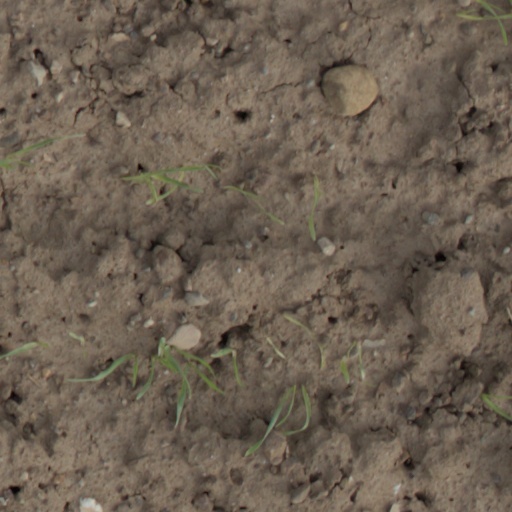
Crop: wheat